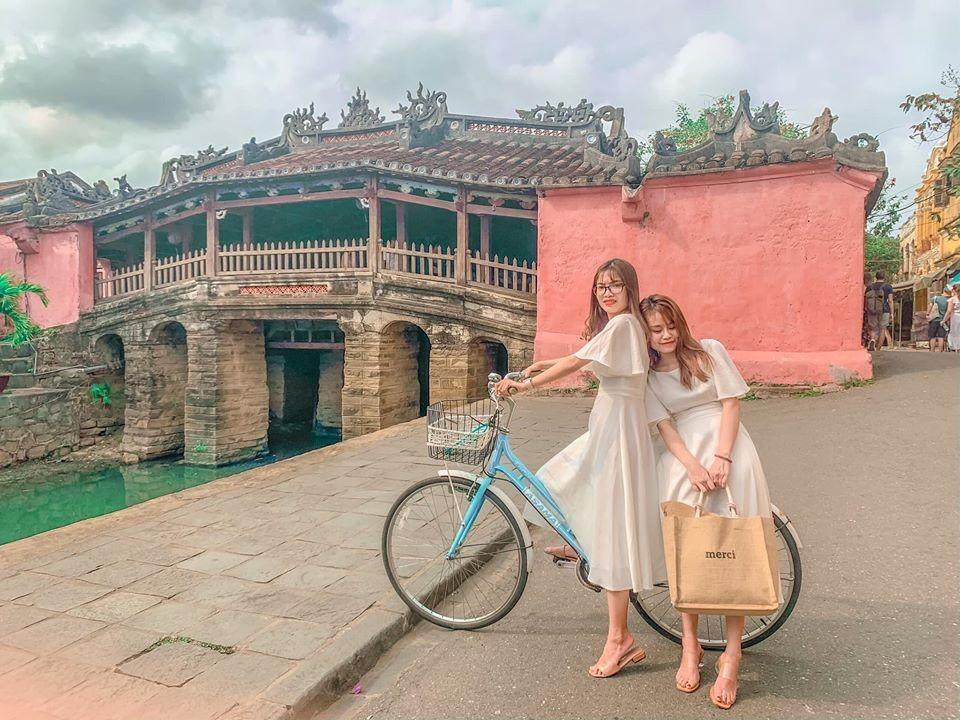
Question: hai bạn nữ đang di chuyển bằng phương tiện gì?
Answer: hai bạn nữ đang di chuyển bằng xe đạp